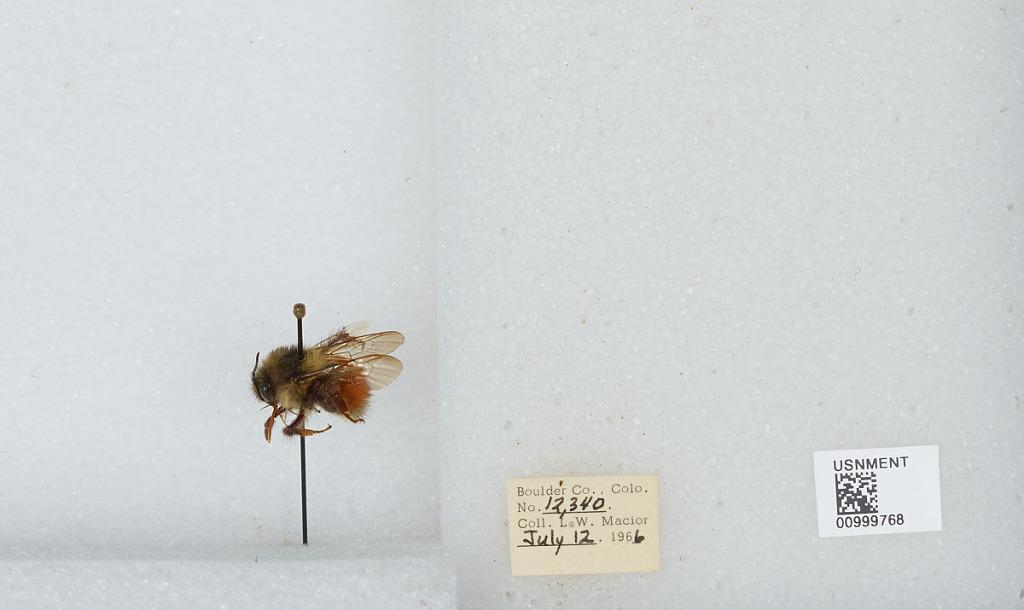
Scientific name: Bombus (Pyrobombus) melanopygus Nylander
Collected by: L. Macior
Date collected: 1966-7-12
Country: United States
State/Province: Colorado
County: Boulder
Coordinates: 40.015, -105.27